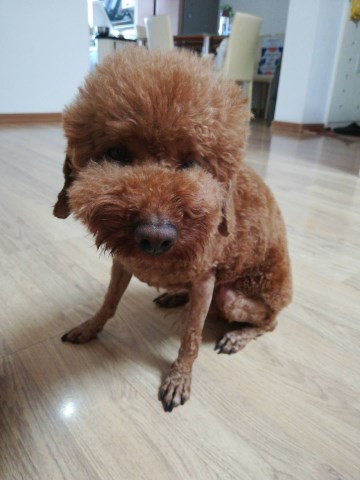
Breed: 2925-n000114-toy_poodle